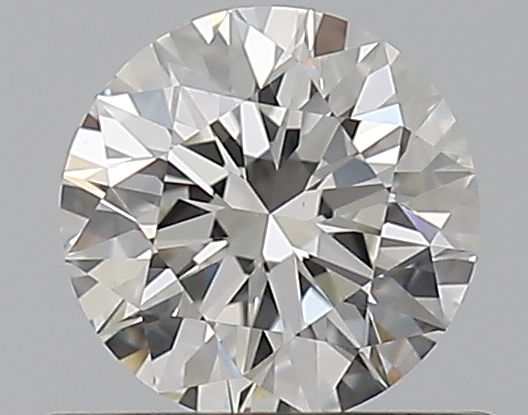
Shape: round
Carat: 0.5
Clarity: VS1
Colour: H
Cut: EX
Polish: EX
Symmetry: EX
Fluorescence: N
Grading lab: GIA
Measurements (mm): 5.07 x 5.1 x 3.19